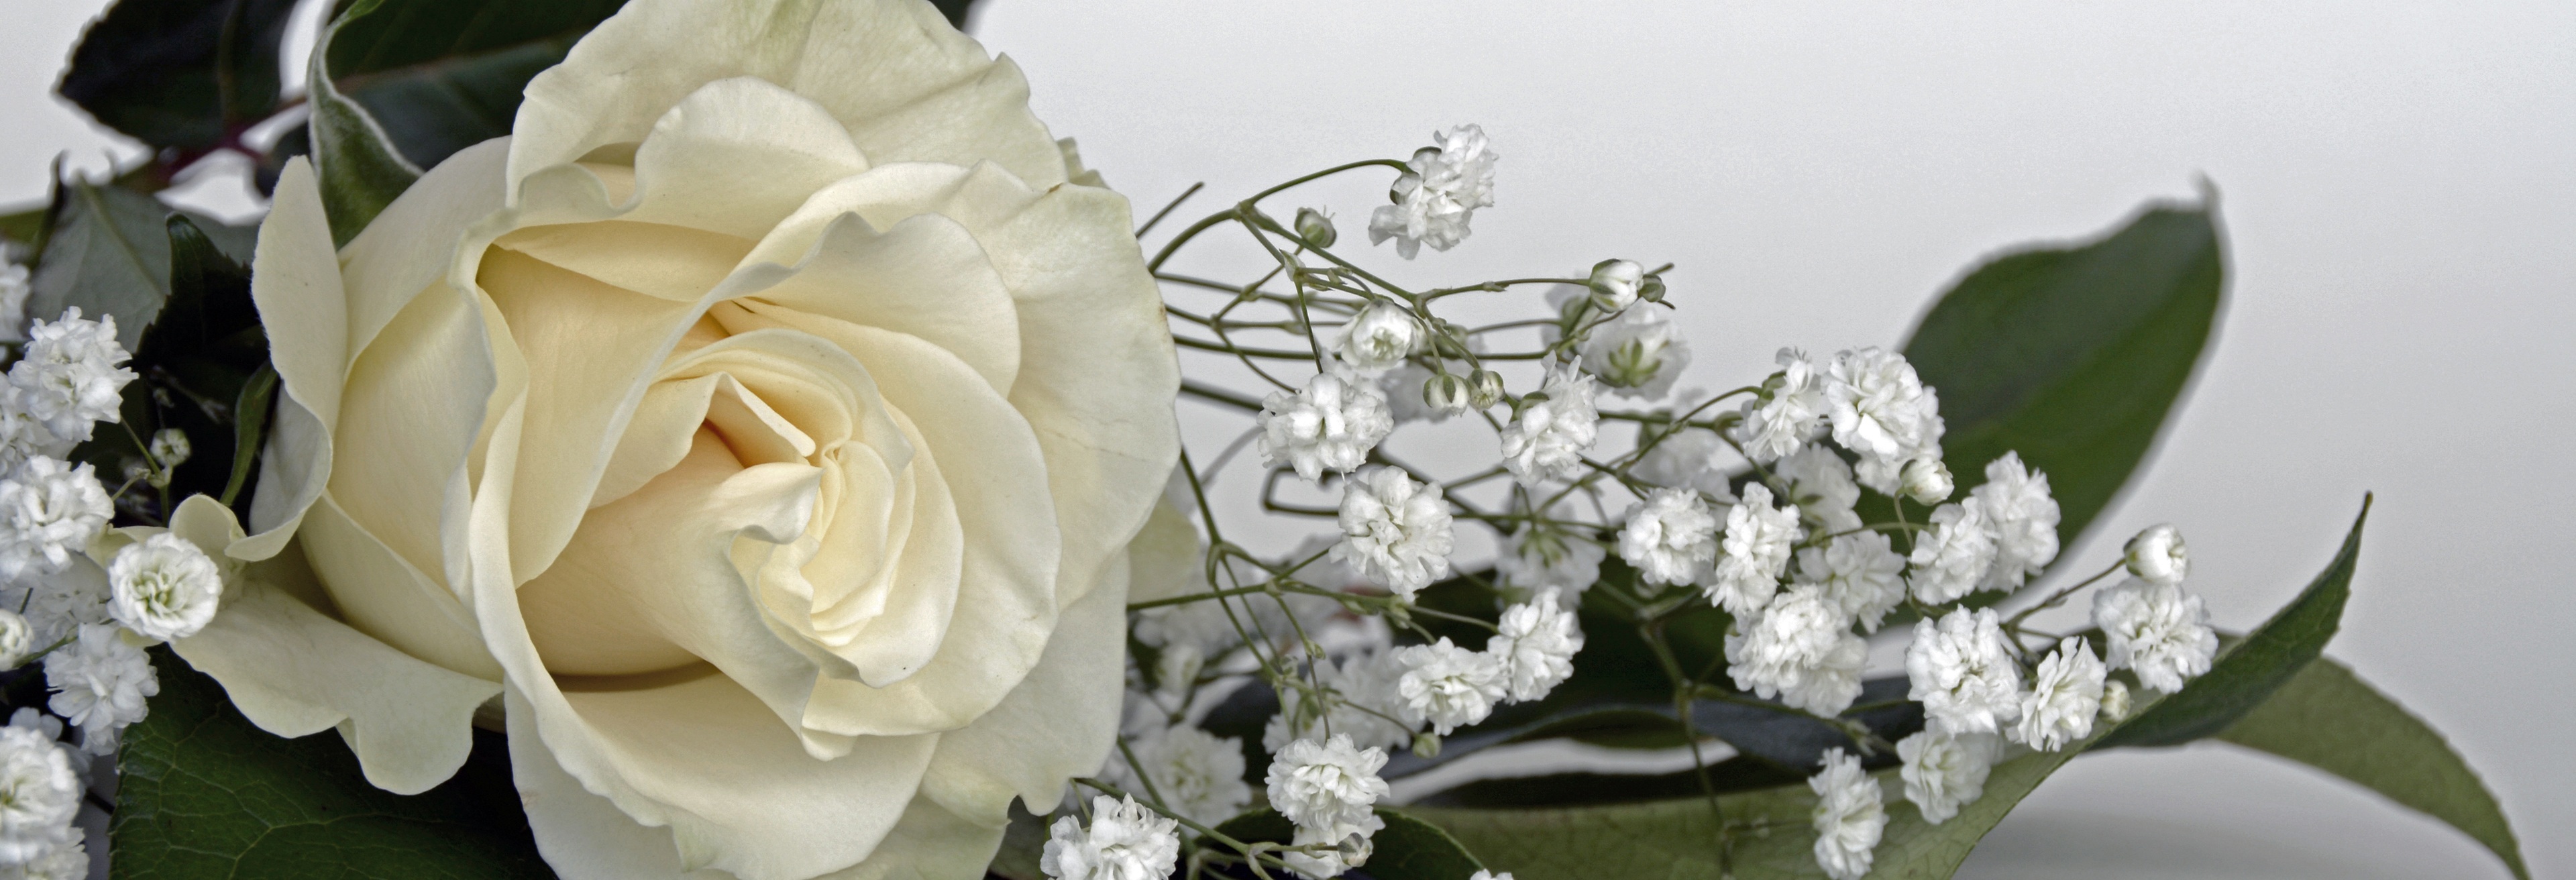
nature, blossom, plant, white, flower, petal, love, bouquet, banner, romance, wedding, marriage, flora, wedding day, flowers, gypsophila, roses, luck, bouquet of flowers, floristry, marry, rose flower, flowering plant, promise, header, head image, marriage ceremony, flower bouquet, cut flowers, floral design, land plant, flower arranging